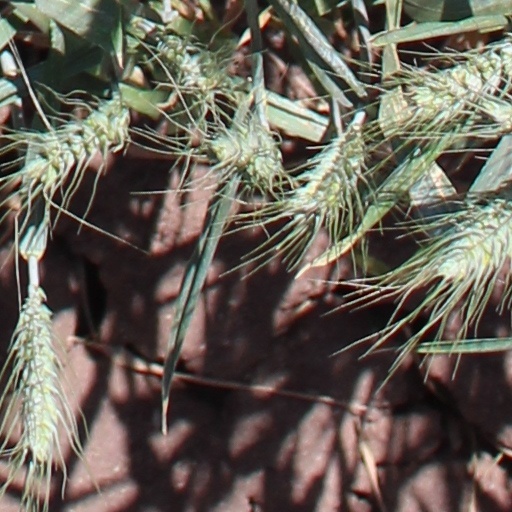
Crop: wheat